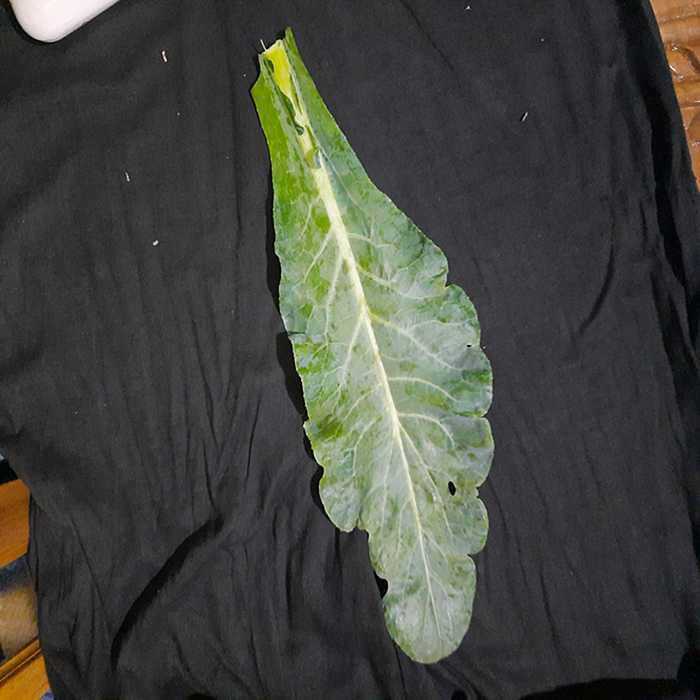
Plant: Cauliflower
Label: Fresh leaf